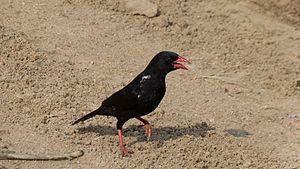
L'Alecto à bec rouge est une espèce de passereaux appartenant à la famille des Ploceidae.